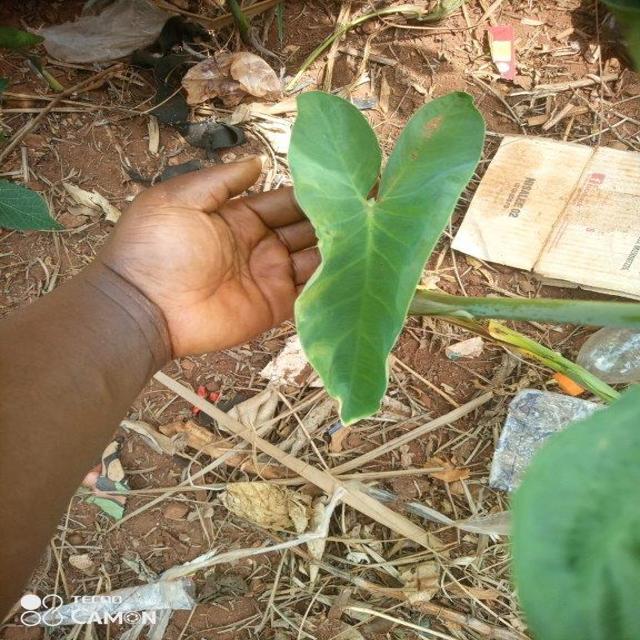
Label: Early_Blight